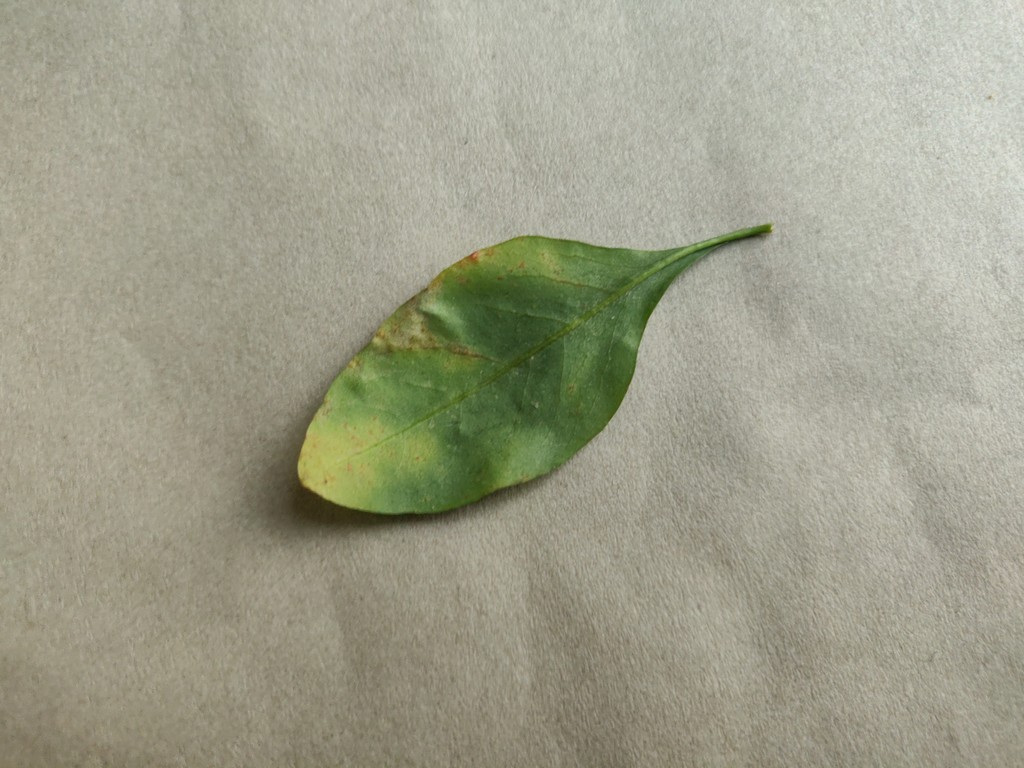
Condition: Unhealthy
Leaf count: single
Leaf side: back